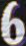
Number: 6